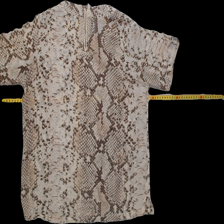
View: back
Type: Shirt
Category: Ladies
Brand: Not Applicable
Colors: Beige
Material: 100%polyester
Pattern: Animal print
Trend: No trend
Stains: No
Price range: 50-100
Recommended usage: Reuse